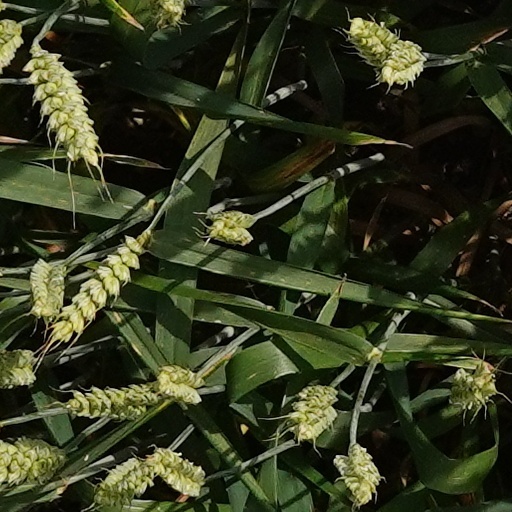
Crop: wheat